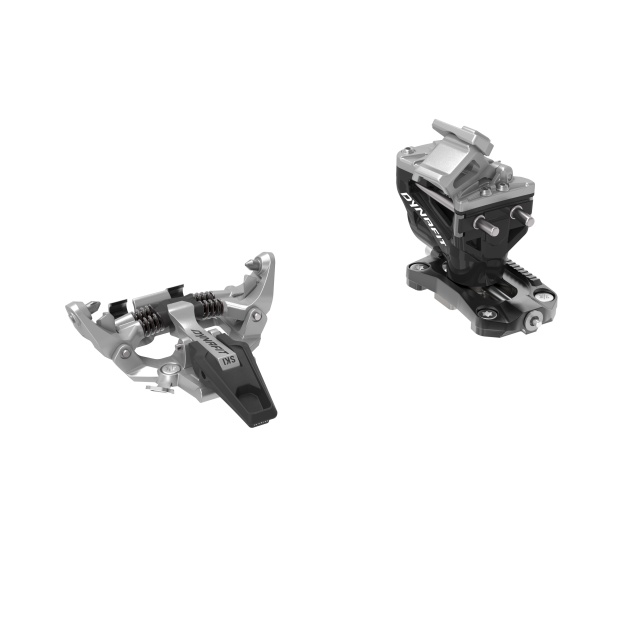
Speed Radical
Find the Speed Radical near me.
Brand: Dynafit
Category: Sporting Goods > Outdoor Recreation > Winter Sports & Activities > Skiing & Snowboarding > Ski Binding Parts